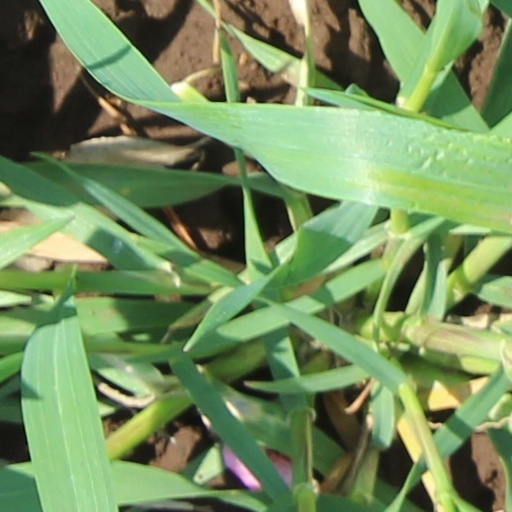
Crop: wheat